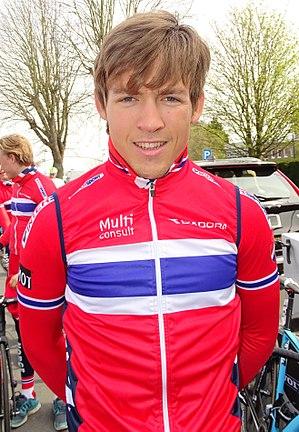
Reportage réalisé le samedi 9 avril à l'occasion du départ et de l'arrivée du Tour des Flandres espoirs 2016 à Audenarde, Belgique.
Kristoffer Halvorsen, né le 13 avril 1996 à Kristiansand, est un coureur cycliste norvégien, membre de l'équipe EF Pro Cycling.